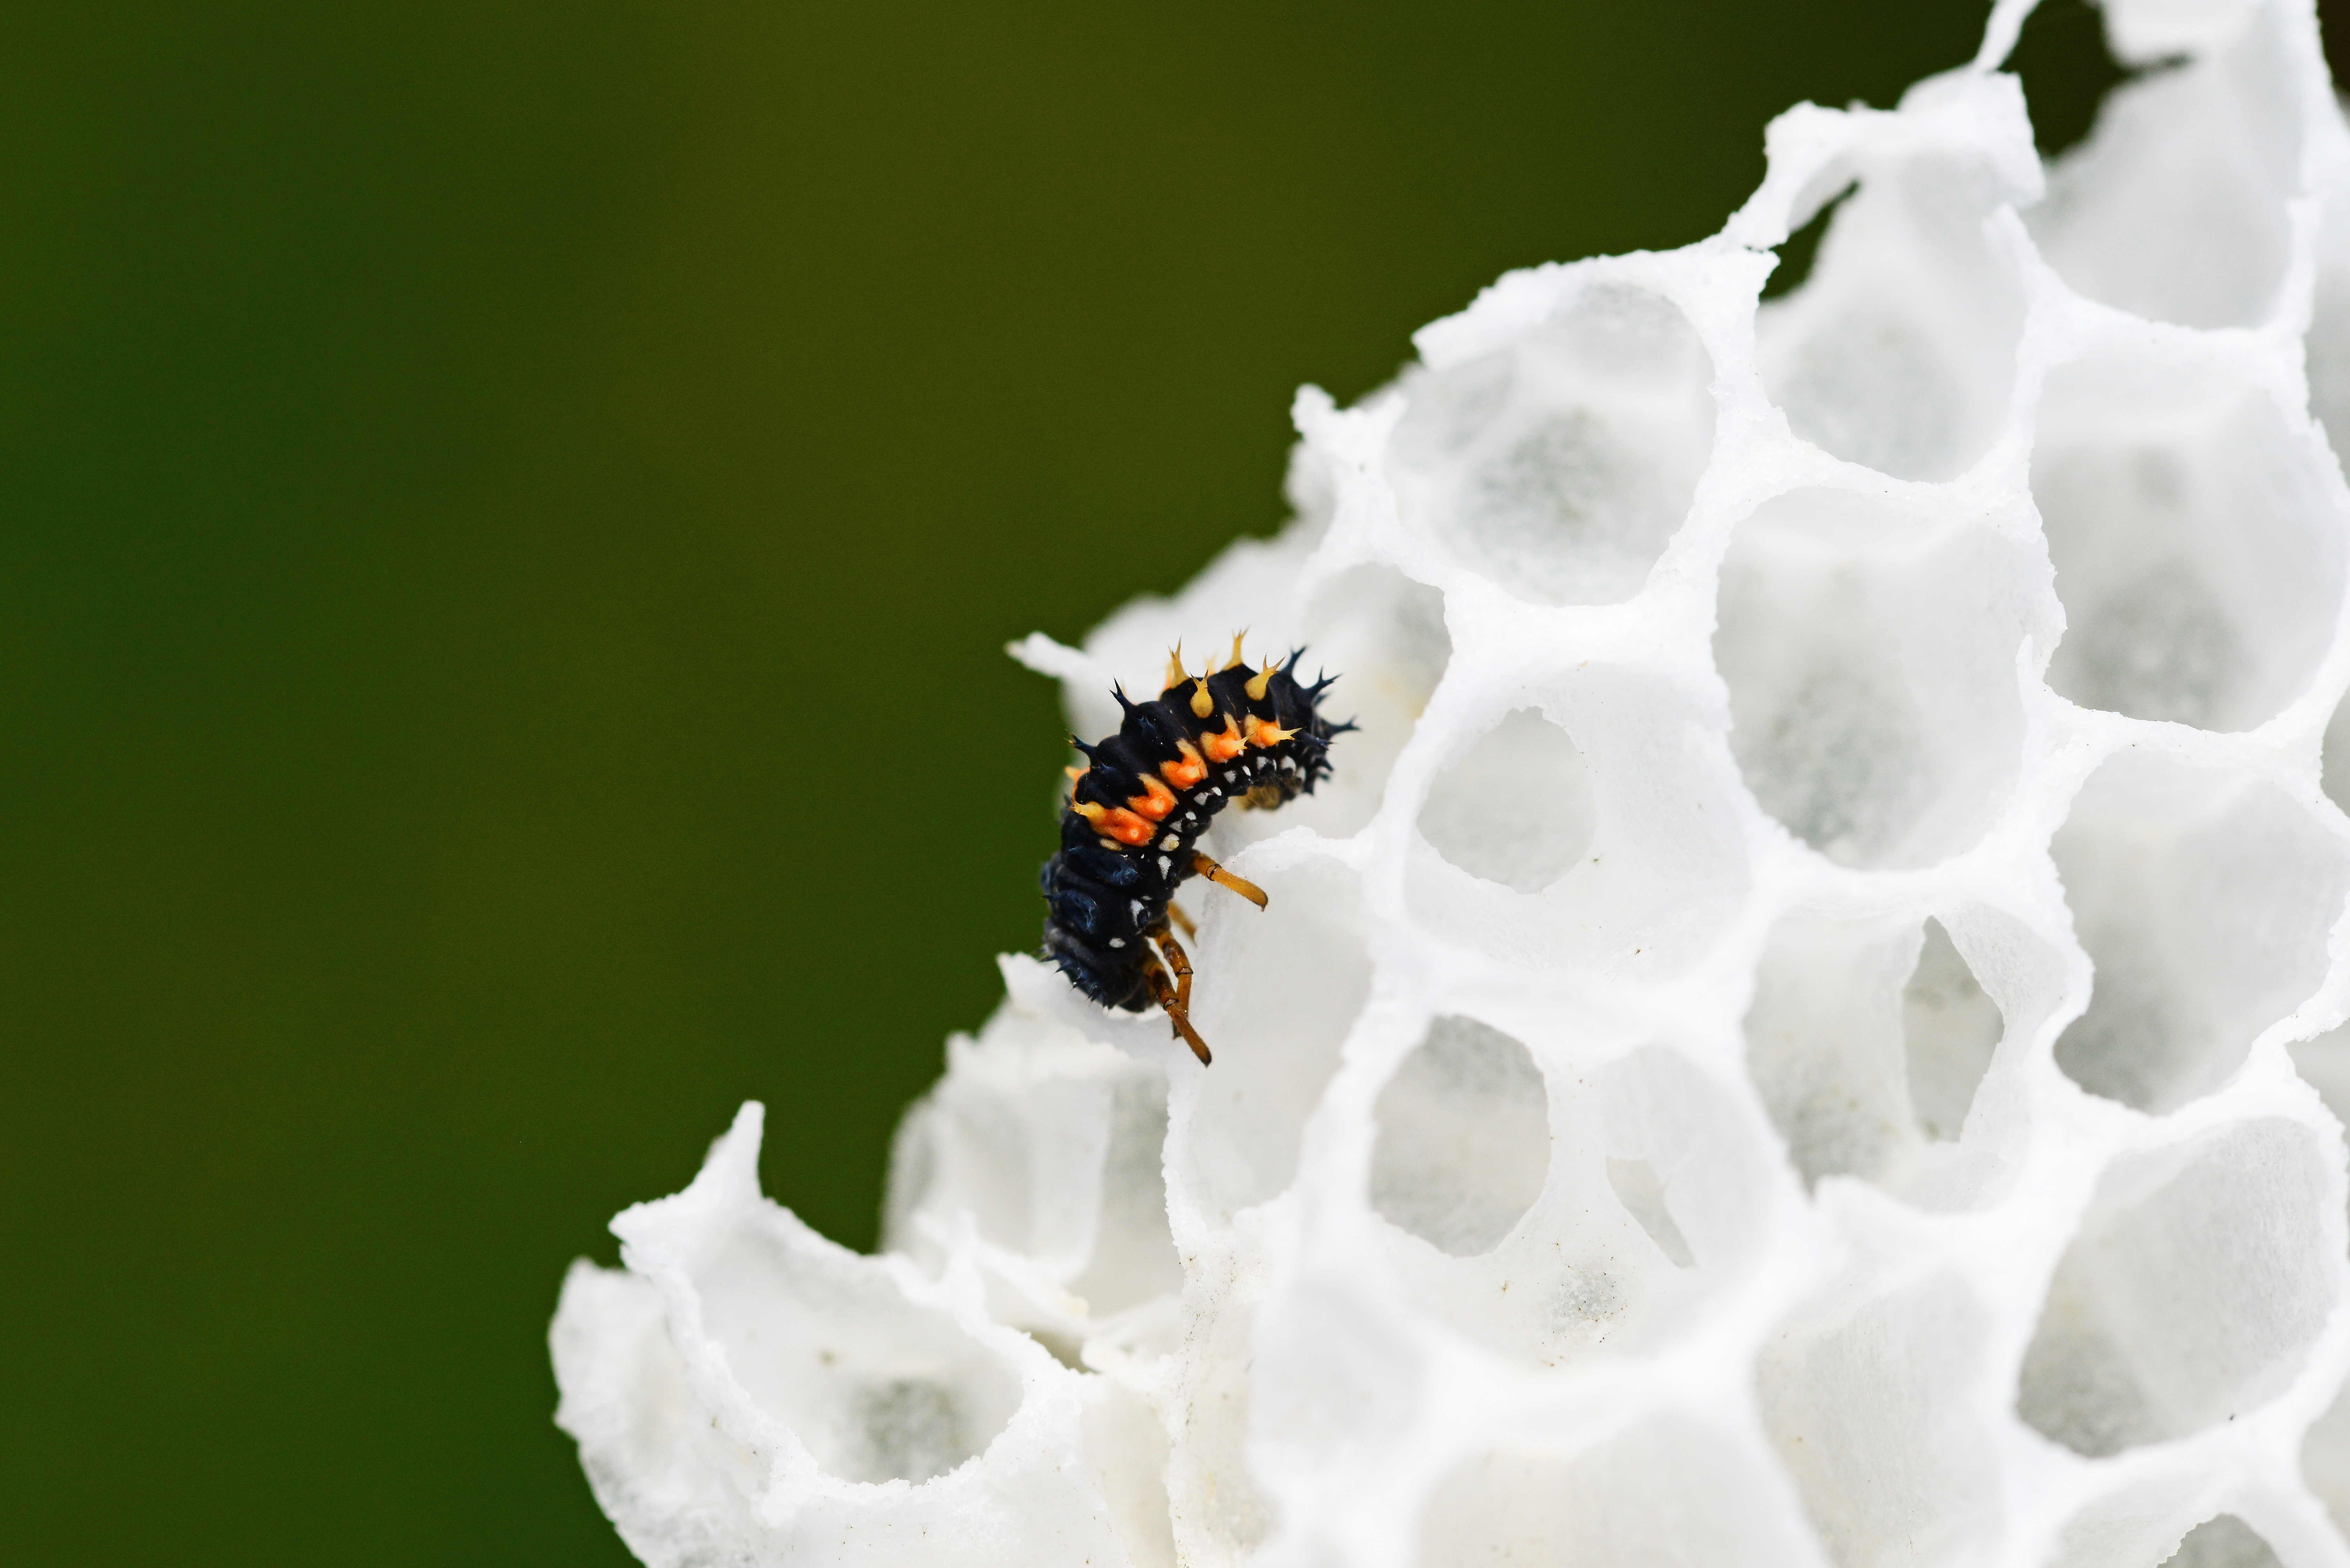
nature, white, photography, leaf, flower, petal, wild, pollen, young, insect, flora, fauna, invertebrate, close up, macro photography, honey bee, membrane winged insect, ladybird larvae, harlequin ladybird larvae, wax comb